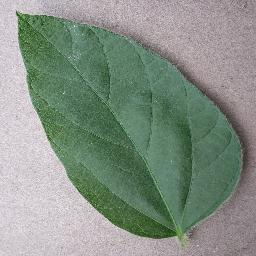
Label: Soybean___healthy